Stoke-on-Trent

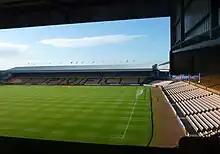
Vale Park, home of Port Vale. Completed in 1950, at the time of its construction it was nicknamed 'The Wembley of the North'.

Stoke-on-Trent railway station is located on the Stafford–Manchester line. The other railway stations in the city are Longport and Longton both on the Crewe–Derby line. Etruria station was closed in September 2005. Avanti West Coast "Pendolino" 390029 is named after Stoke-on-Trent.